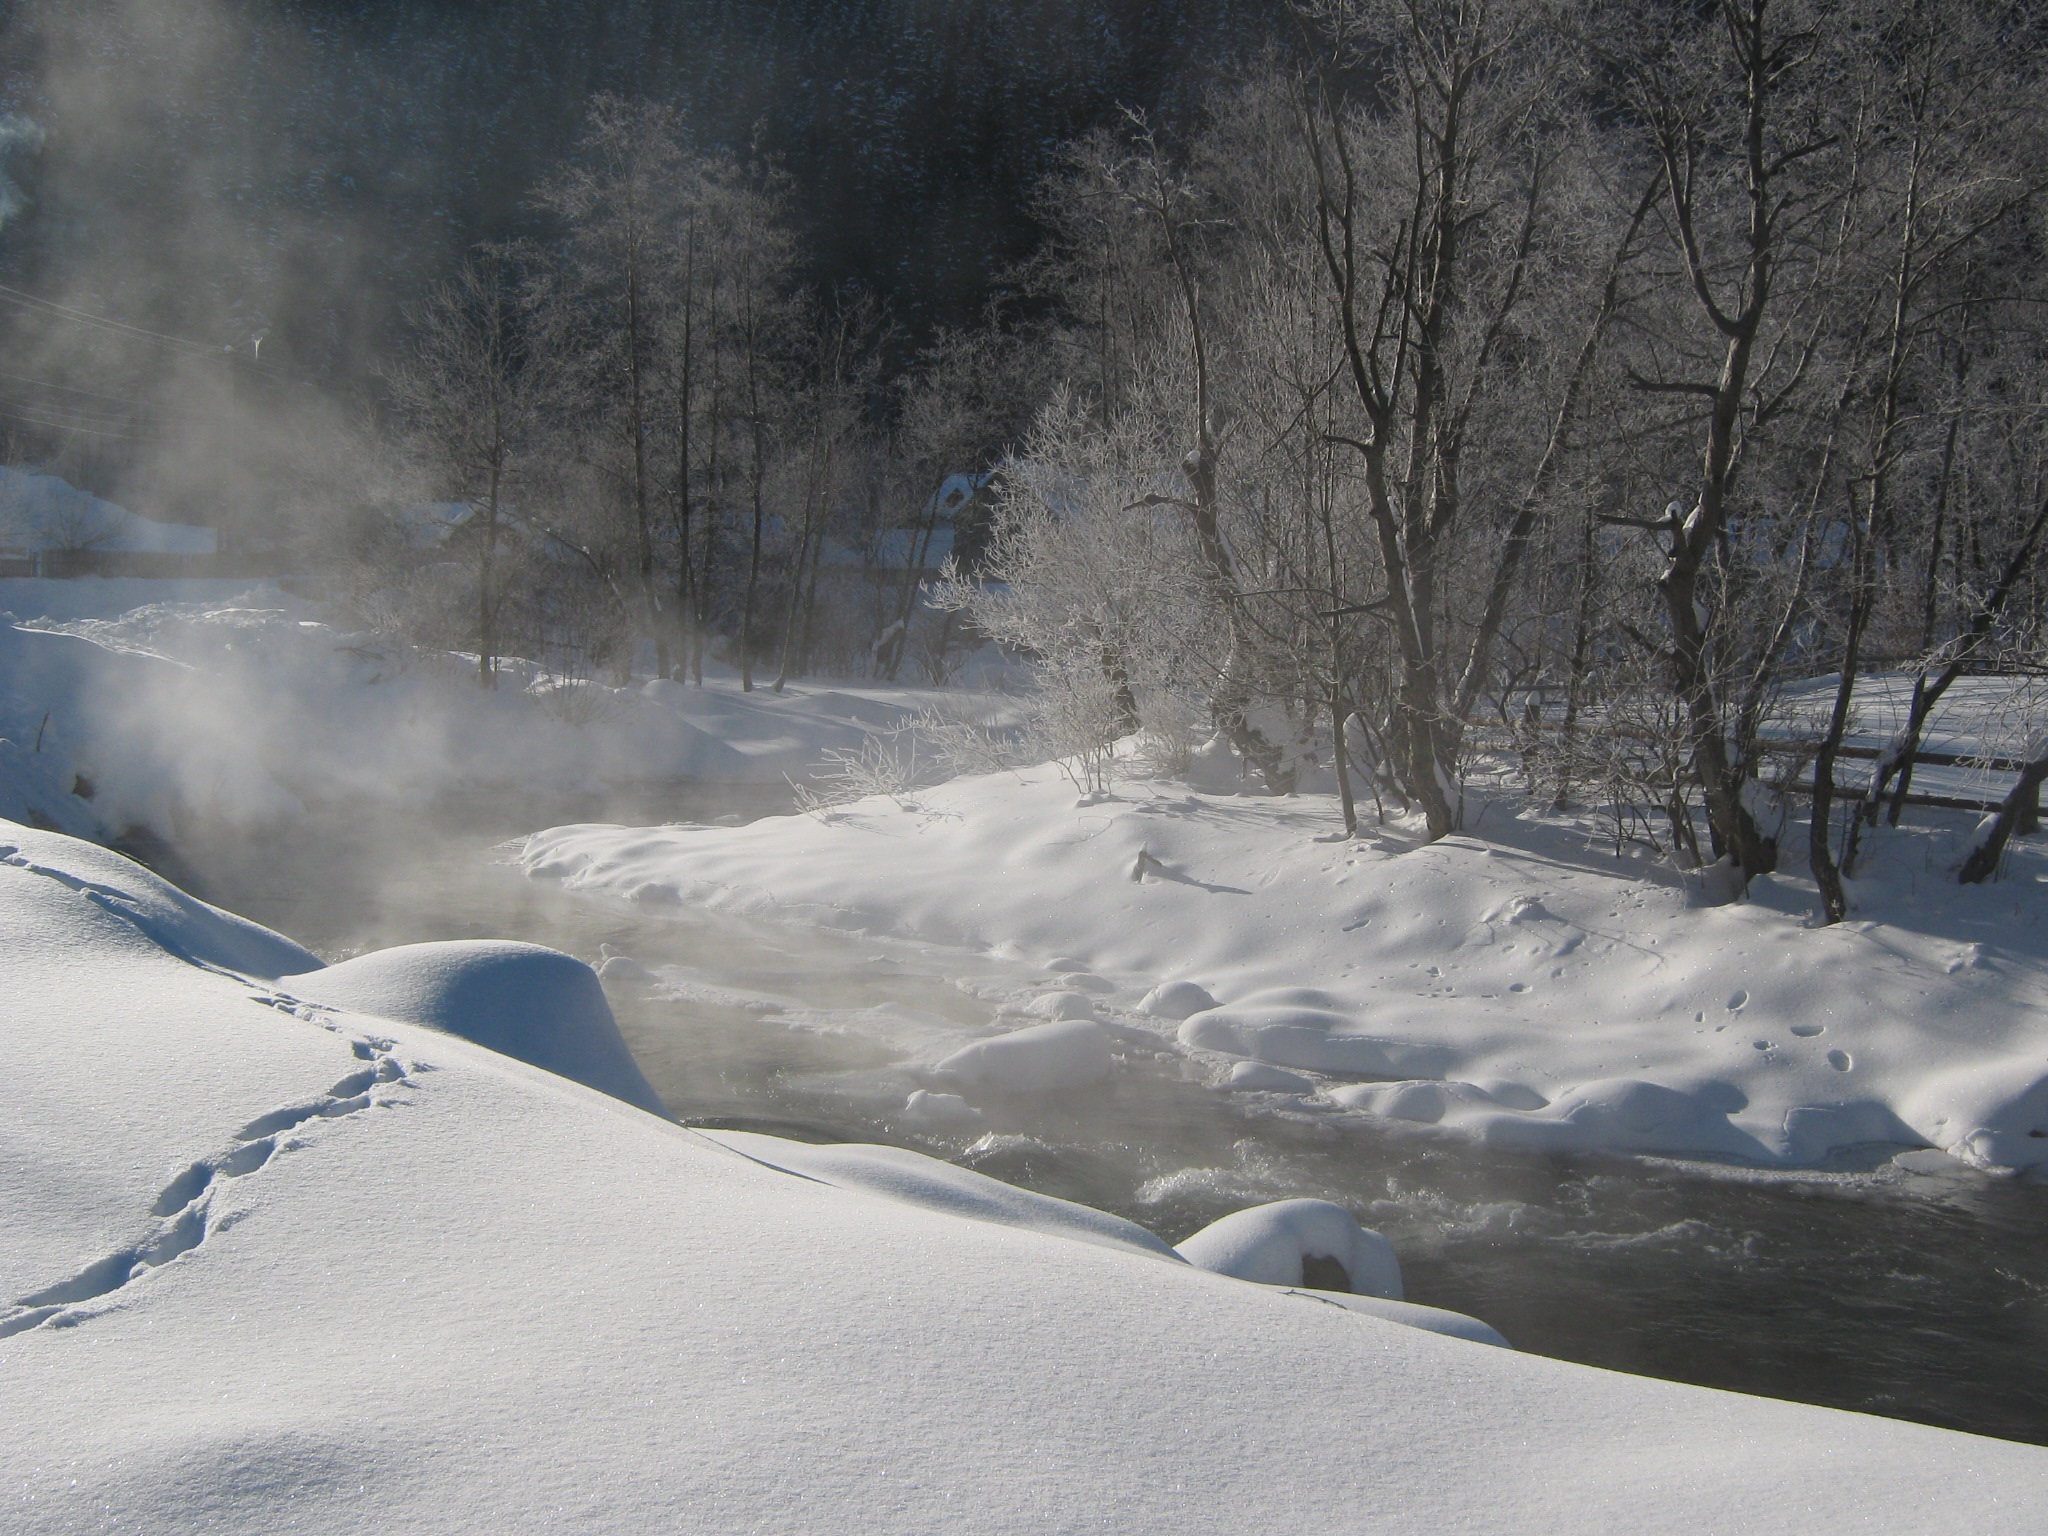
mountain, snow, cold, winter, frost, mountain range, weather, season, footwear, blizzard, freezing, frozen river, geological phenomenon, winter storm, frozen trees